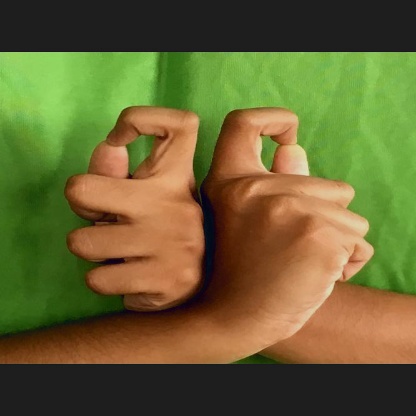
Mudra: Berunda